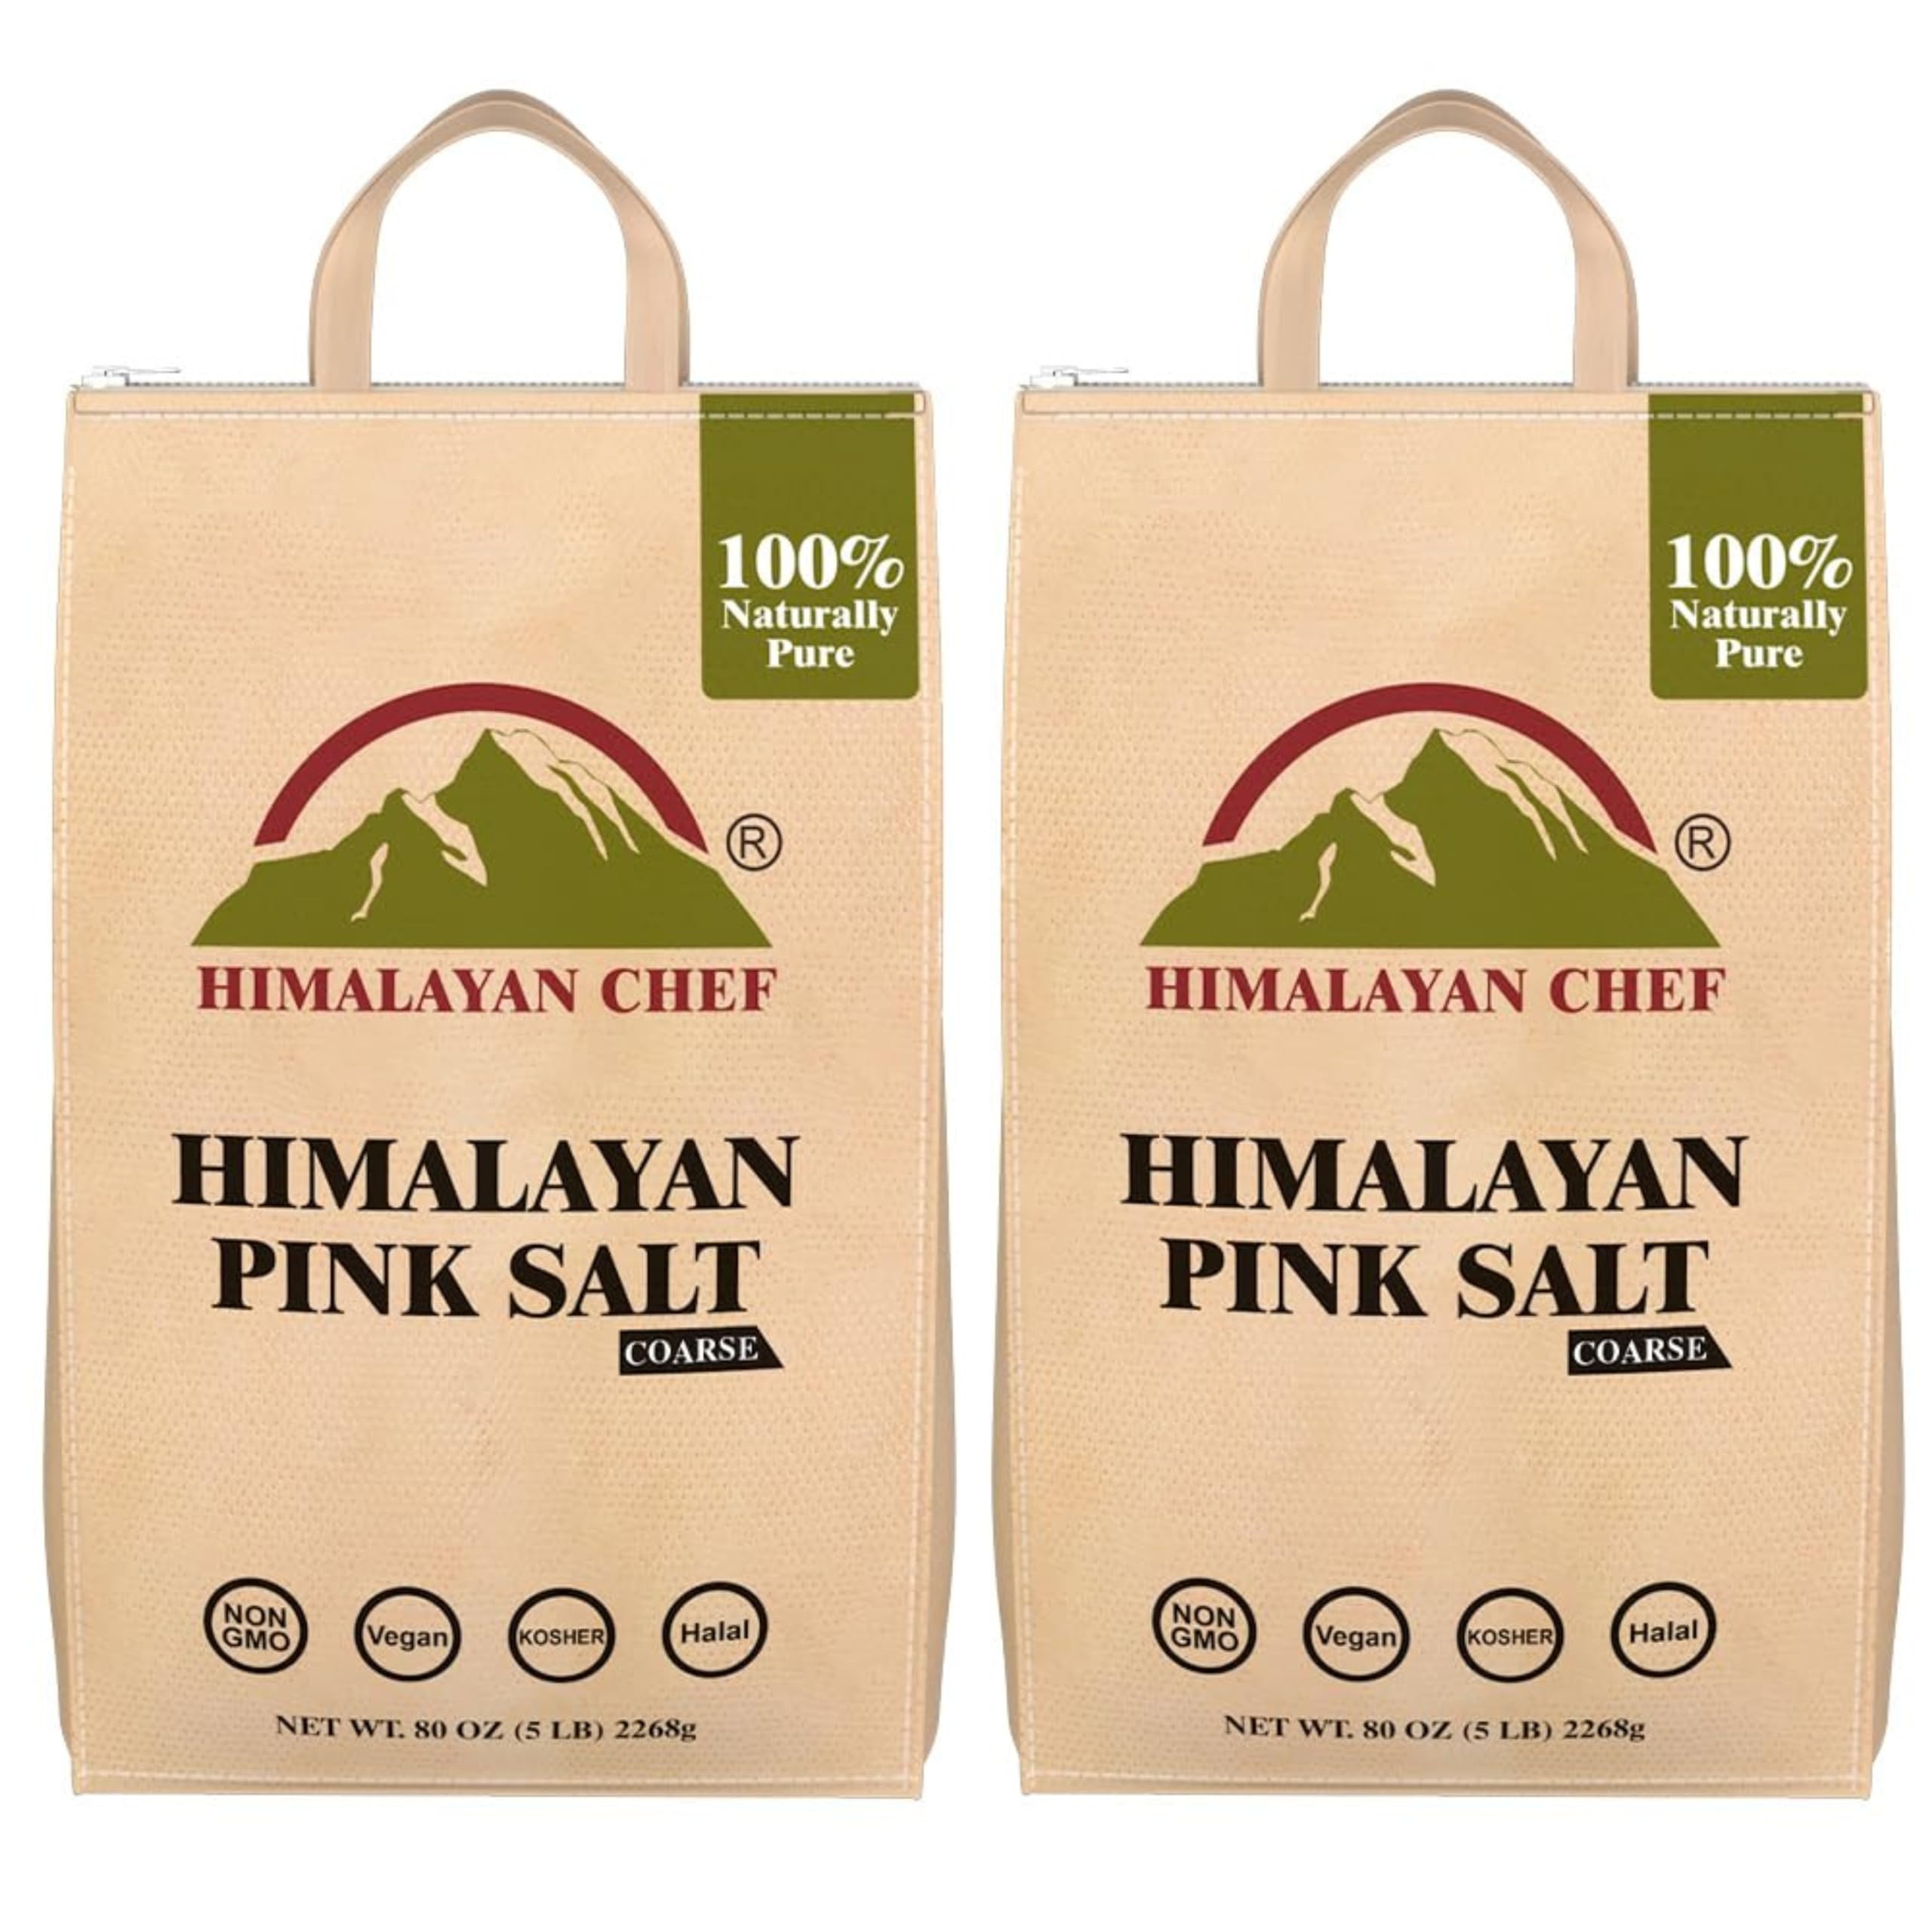
Item Name: Himalayan Chef Pink Salt Coarse Grain, Salt for Grinder Refill - 5 lbs Bags | 100% Natural Salts, Non-GMO & Gluten Free, Food Grade with Rich of 84 Minerals - Pack of 2
Bullet Point 1: HIMALAYAN SALT: Himalayan Chef Pink Himalayan salt is hand-chipped from the oldest salt mine of the Punjab region of Pakistan, near the foothills of the Himalayas. It is the purest salt on the earth
Bullet Point 2: ENRICH WITH NUTRIENTS: Our Himalayan Salt is unrefined. Himalayan Pink salt coarse is packed with 84 essential minerals and trace elements which are beneficial for human health and well being
Bullet Point 3: SEA SALT REPLACEMENT: Common table salt is refined and many other compounds and additives are added in its processing. Himalayan salt is free from all additives, dyes and preservatives. Pink salt involves no processing of any kind.
Bullet Point 4: BEST USAGE: Himalayan Pink Salt is used for seasoning for grilled meats, seafood seasoning, Italian seasoning as well as baking & can be used for salt baths
Bullet Point 5: CUSTOMER SATISFACTION: Quality is our passion. That’s why we have a policy of a 100% return of your money within 30-days of purchase in any case of your disappointment regarding our product
Value: 160.0
Unit: Ounce

Price: 26.49